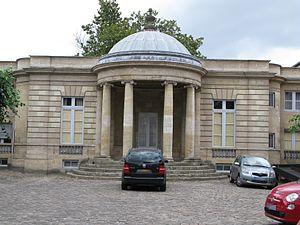
Hôtel Saint Marc à bordeaux.
Un hôtel particulier est un type de logement que l'on trouve en France, consistant en une vaste et luxueuse maison de ville, généralement bâtie sur plusieurs étages, et conçue pour être occupée par une seule famille.